Jean Fouquet

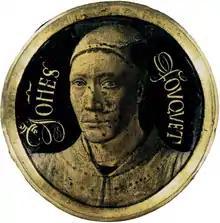
Jean Fouquet, self-portrait (1450); the earliest portrait miniature, and possibly the earliest formal self-portrait

Jean (or Jehan) Fouquet (– 1481) was a French painter and miniaturist. A master of panel painting and manuscript illumination, and the apparent inventor of the portrait miniature, he is considered one of the most important painters from the period between the late Gothic and early Renaissance. He was the first French artist to travel to Italy and experience first-hand the early Italian Renaissance.